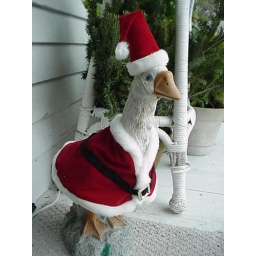
Duck has many outfits and he guards our door in appropriate seasonal attire